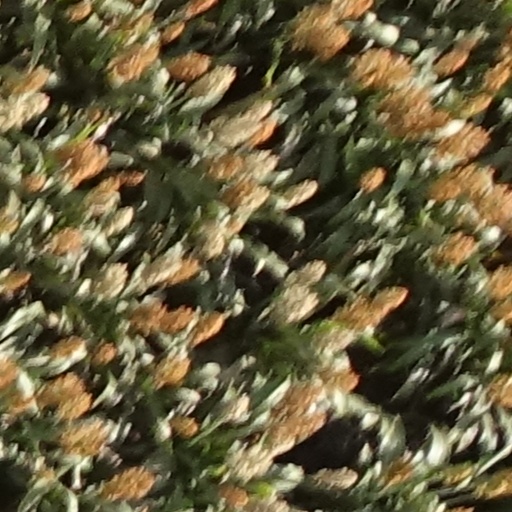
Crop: sorghum